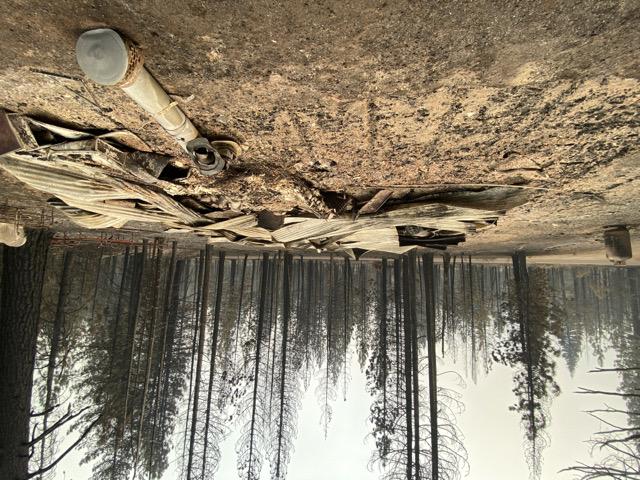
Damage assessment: destroyed